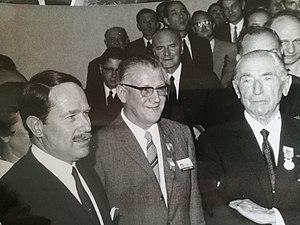
Roland Wagner et son père Jérôme Wagner, anciens PDGs de la brasserie Mutzig
Roland Wagner, né le 31 octobre 1925 à Strasbourg et mort le 29 novembre 1997 à Molsheim, était un industriel français, héritier et dernier président directeur général de la Brasserie Mutzig avant son absorption par le groupe Heineken.